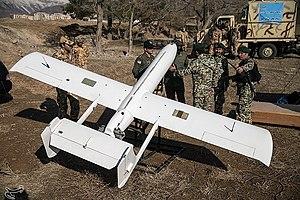
Les forces terrestres du Corps des Gardiens de la révolution islamique, acronyme NEZSA, sont la force terrestre que le Corps des gardiens de la révolution islamique, maintient en parallèle à l'armée régulière d'Iran. En plus de leur rôle militaire conventionnel, les forces terrestres des gardes révolutionnaires sont davantage orientées vers le désordre interne que l'armée régulière. Cependant, ces dernières années, les forces terrestres de l'IRGC et, par extension, l'ensemble de l'IRGC, sont devenues une force expéditionnaire, capable de projeter le pouvoir à l'étranger, grâce à des opérations militaires conventionnelles ou via des procurations et des guerres non conventionnelles. Il y a au moins environ 150.000 soldats des forces terrestres de l'IRGC. Après cette transition, la structure des forces terrestres reste concentrée sur les unités de niveau brigade, appuyées par des formations blindées, d'appui aérien, d'artillerie, de renseignement et de forces spéciales.
Le Qods Mohajer est un drone iranien monomoteur, construit par la Qods Aviation Industry avec quatre modèles principaux entre les années 1980 et 2020. La famille Mohajer est principalement utilisée pour la reconnaissance, et compte parmi les drones iraniens les plus reconnus et les plus matures.